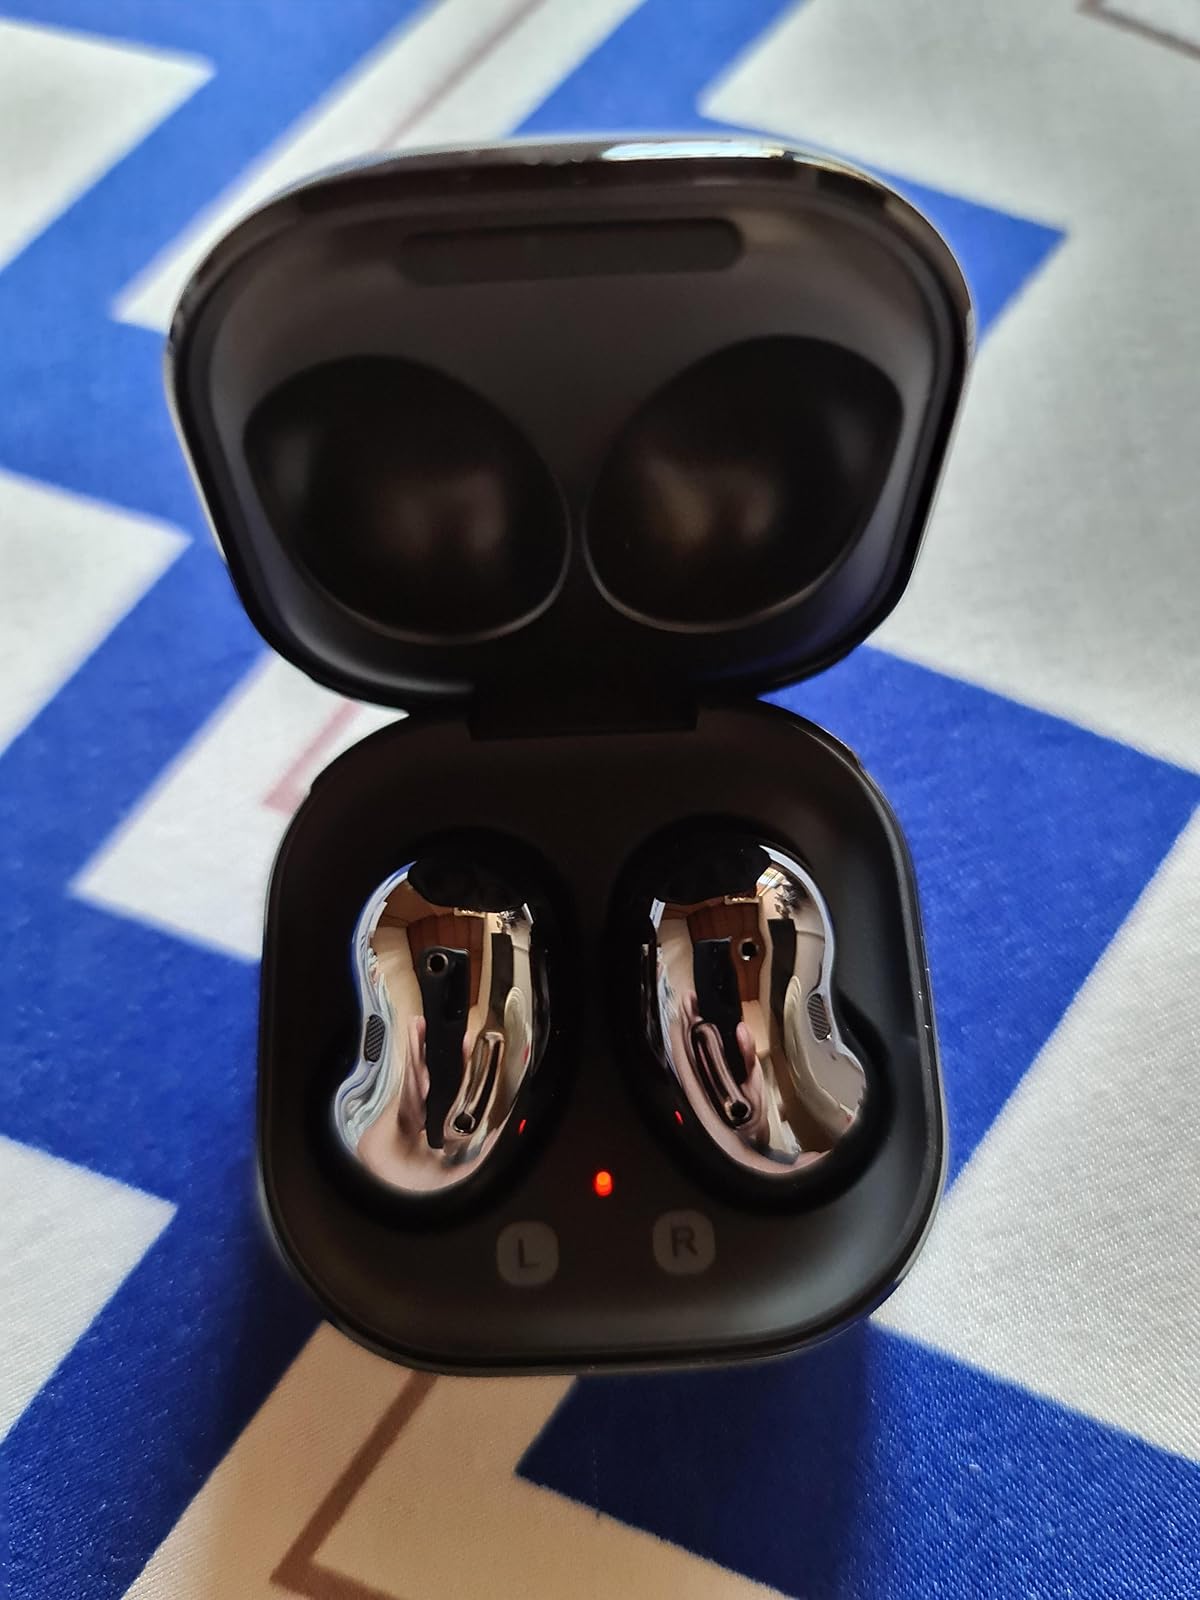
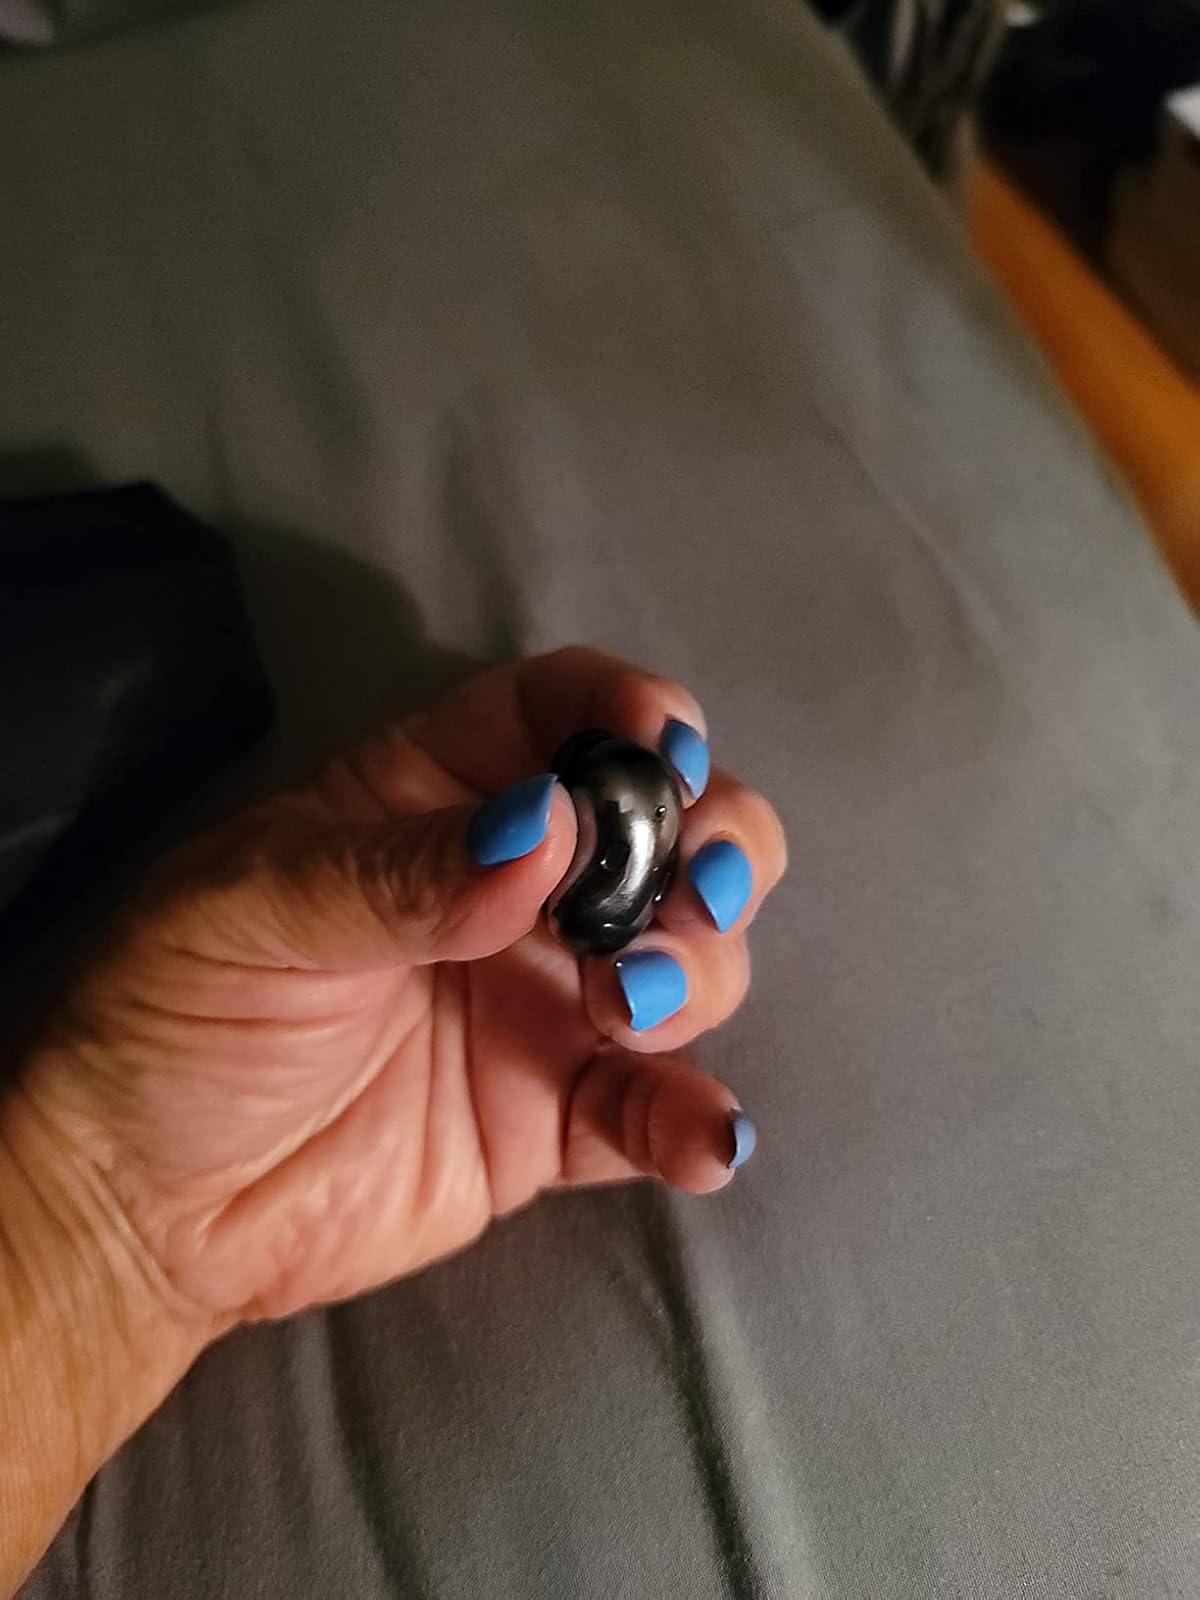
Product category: earbuds
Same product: yes